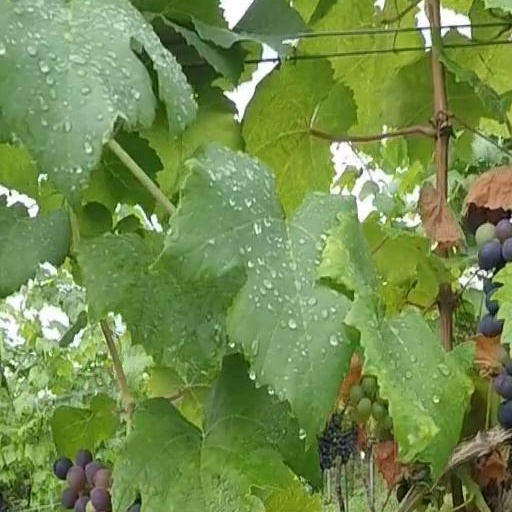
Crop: grape